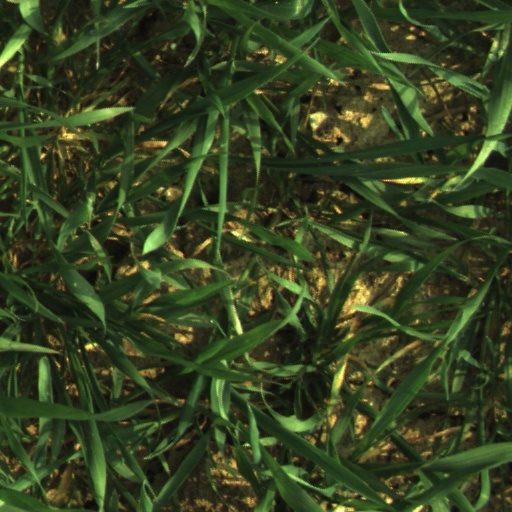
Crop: wheat